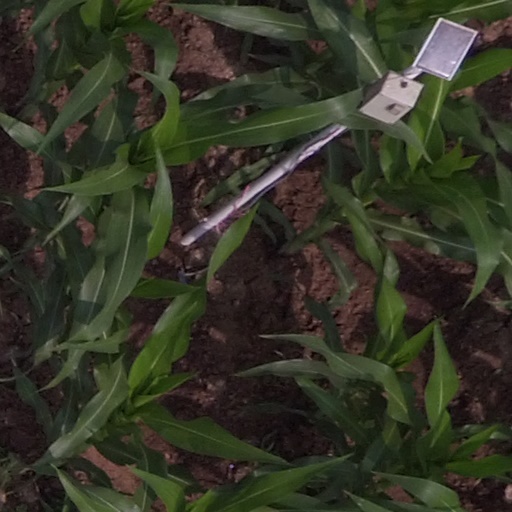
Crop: maize; corn